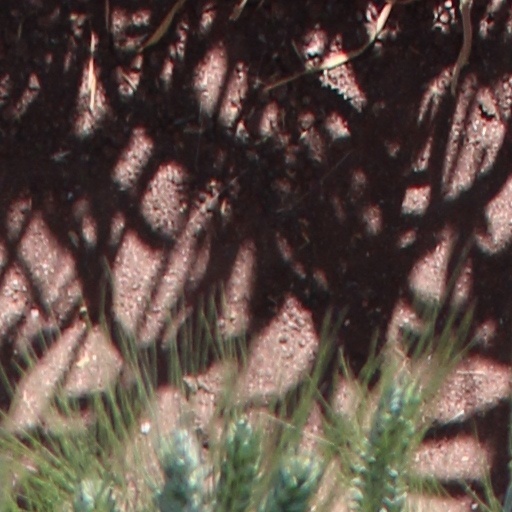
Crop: wheat